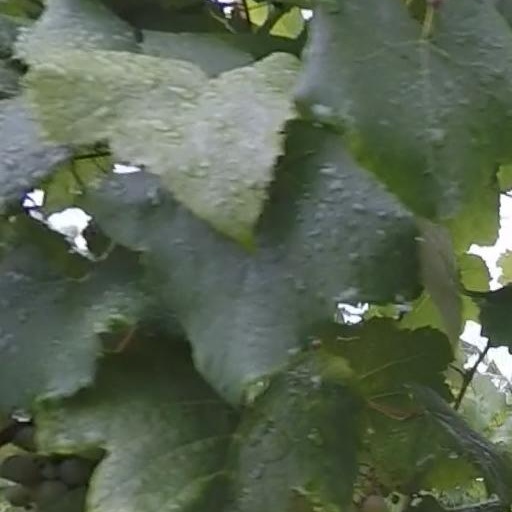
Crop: grape